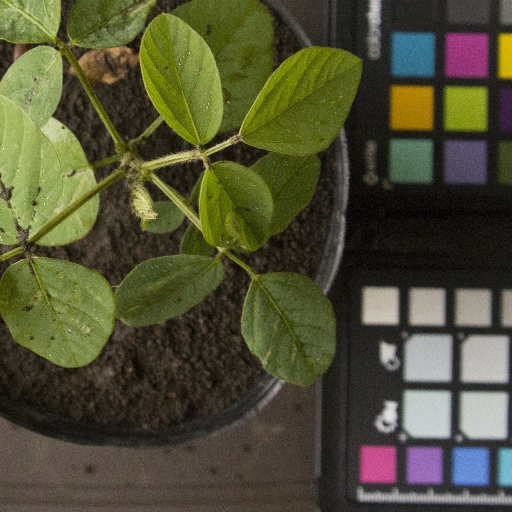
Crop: soybean